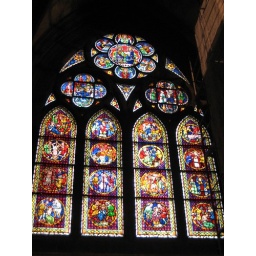
Stained glass window 1 in the catherdral